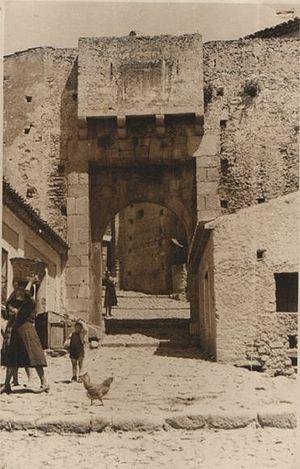
Le Château de Monasterace est un château médiéval italien situé au centre du bourg de Monasterace, en Calabre.